Homage to Jerusalem

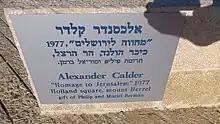
"Homage to Jerusalem" plaque

When Alexander Calder visited Israel in 1975 with his wife, the Mayor of Jerusalem Teddy Kollek asked him to create a sculpture for Jerusalem. The chosen site for the sculpture was the northeastern slope of Mount Herzl. It was made of bolted sheet metal and painted bright red.